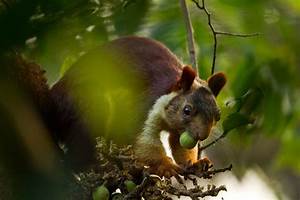
Label: scoiattolo